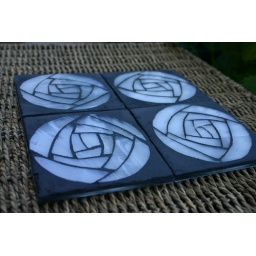
White glass filled with black in a rose design.